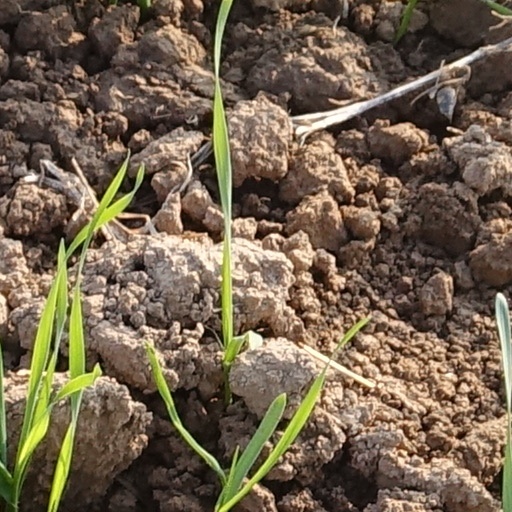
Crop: wheat